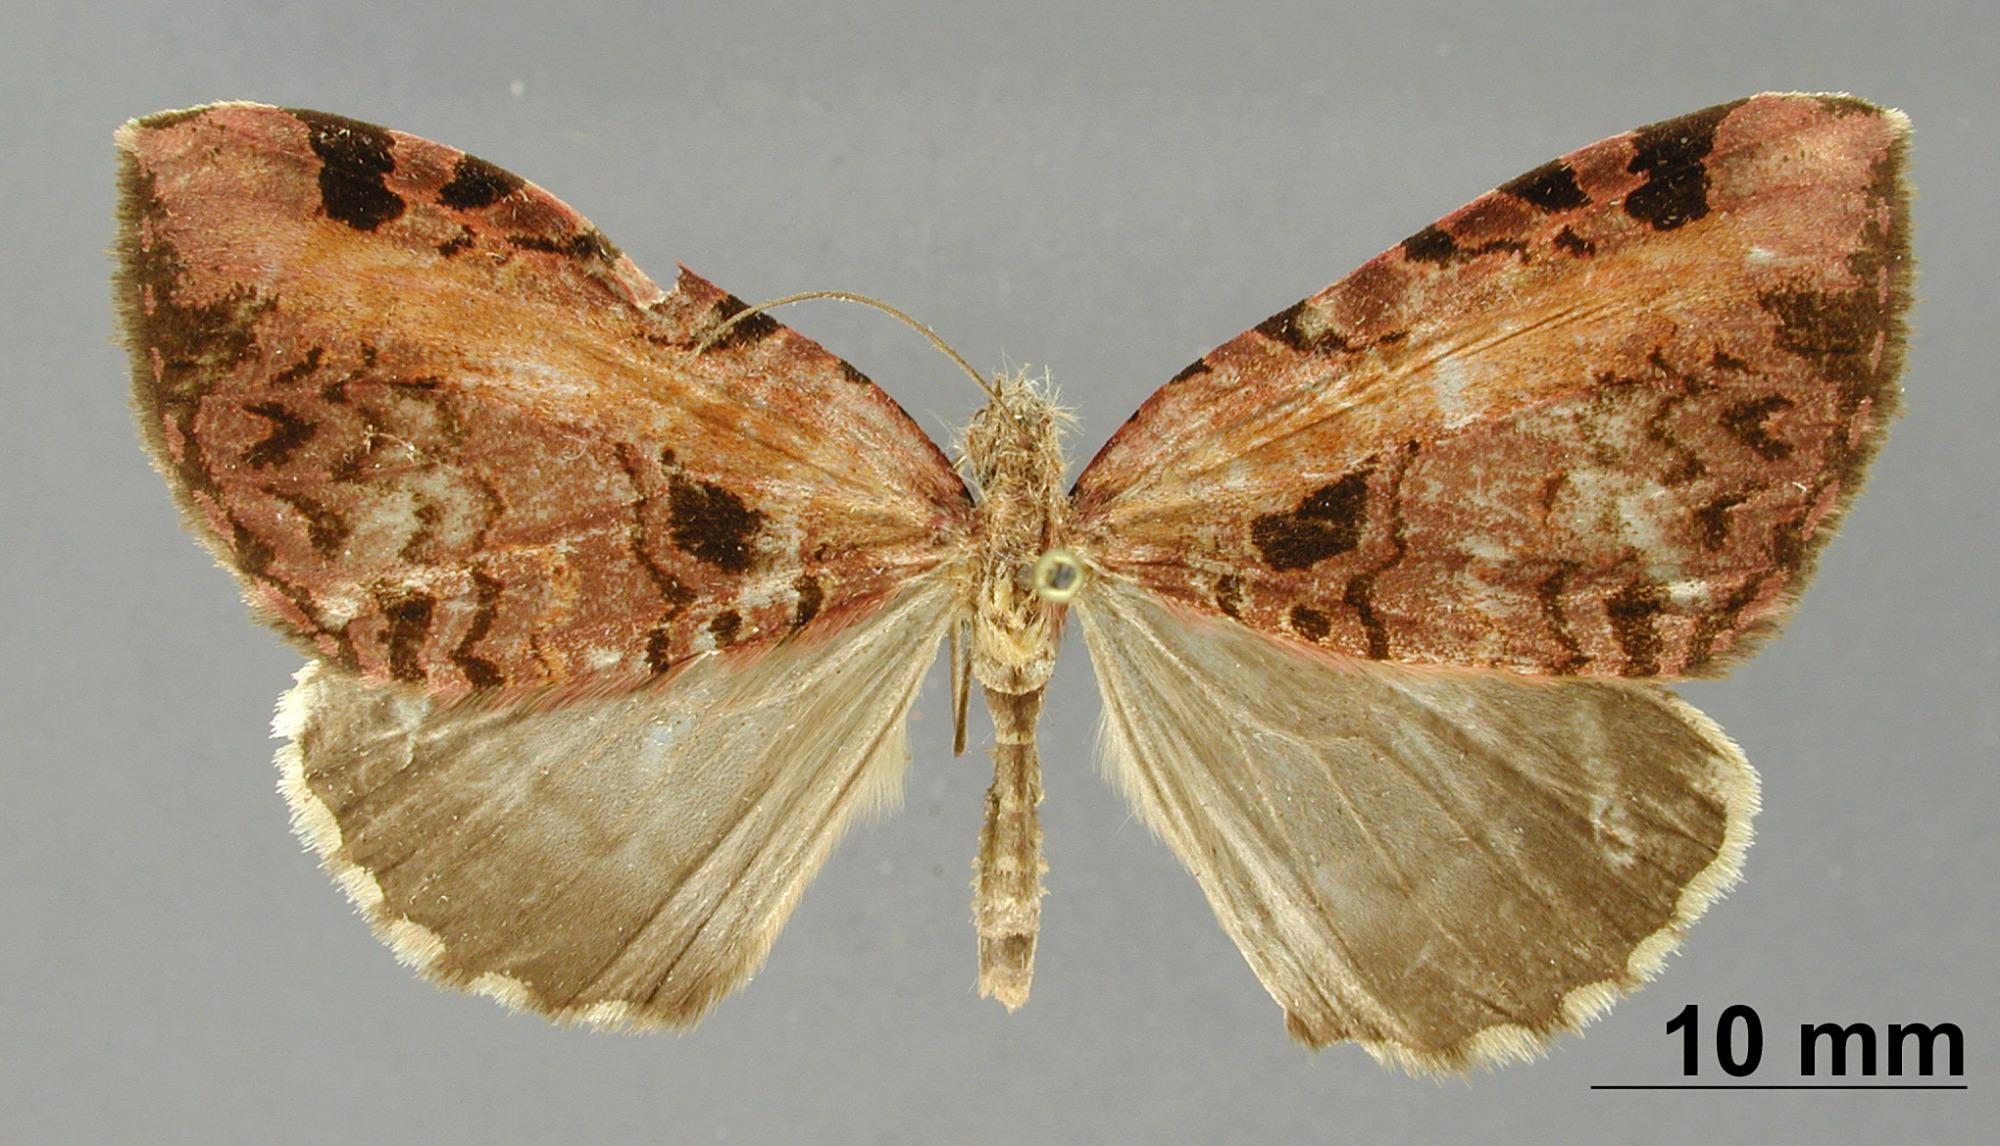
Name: Erebochlora magnifascia
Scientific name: Erebochlora magnifascia Dognin, 1912
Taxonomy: Animalia, Arthropoda, Insecta, Lepidoptera, Geometridae, Larentiinae
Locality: Monte Socorro, Colombia